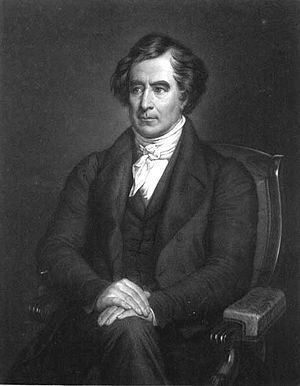
Copleymedaljen / Modtagere af medaljen / 1801–1850
Copleymedaljen er en pris givet af Royal Society of London for fremragende præstationer i forskning inden for enhver gren af naturvidenskaben, vekslende mellem de fysiske videnskaber og de biologiske videnskaber. Medaljen, der uddeles årligt, er den ældste Royal Society-medalje, der stadig uddeles, idet den første gang blev givet i 1731 til Stephen Gray. Den første kvinde, der fik medaljen var Dorothy Crowfoot Hodgkin i 1976.